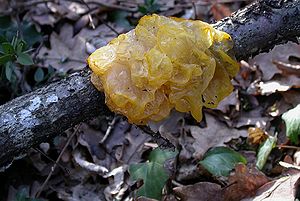
Bævresvampe-ordenen
Tremella mesenterica
Bævresvampe-ordenen er en lille orden, som rummer én familie og én slægt. Det er geléagtige svampe med cellerne opdelt af tværvægge.